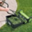
Label: lawn_mower